Thomas Howard, 2nd Duke of Norfolk

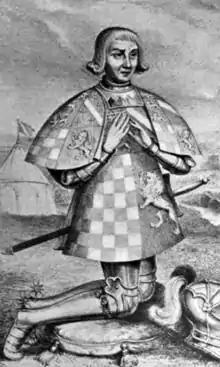
1907 copy of a contemporary depiction

Thomas Howard, 2nd Duke of Norfolk (144321 May 1524), styled Earl of Surrey from 1483 to 1485 and again from 1489 to 1514, was an English nobleman, soldier and statesman who served four monarchs. He was the eldest son of John Howard, 1st Duke of Norfolk, by his first wife, Catharina de Moleyns. The Duke was the grandfather of both Queen Anne Boleyn and Queen Katherine Howard and the great-grandfather of Queen Elizabeth I. In 1513, he led the English to victory over the Scots at the decisive Battle of Flodden, for which he was richly rewarded by King Henry VIII, then away in France.